Sam Mesi

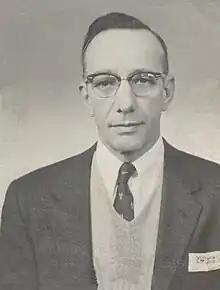
Sam Mesi in Chicago 1950/55

Salvatore "Sam" Mesi (June 28, 1900 - March, 1971) was a Chicago mobster with the Chicago Outfit criminal organization who was a bookmaker, hitman and Chicago city employee.